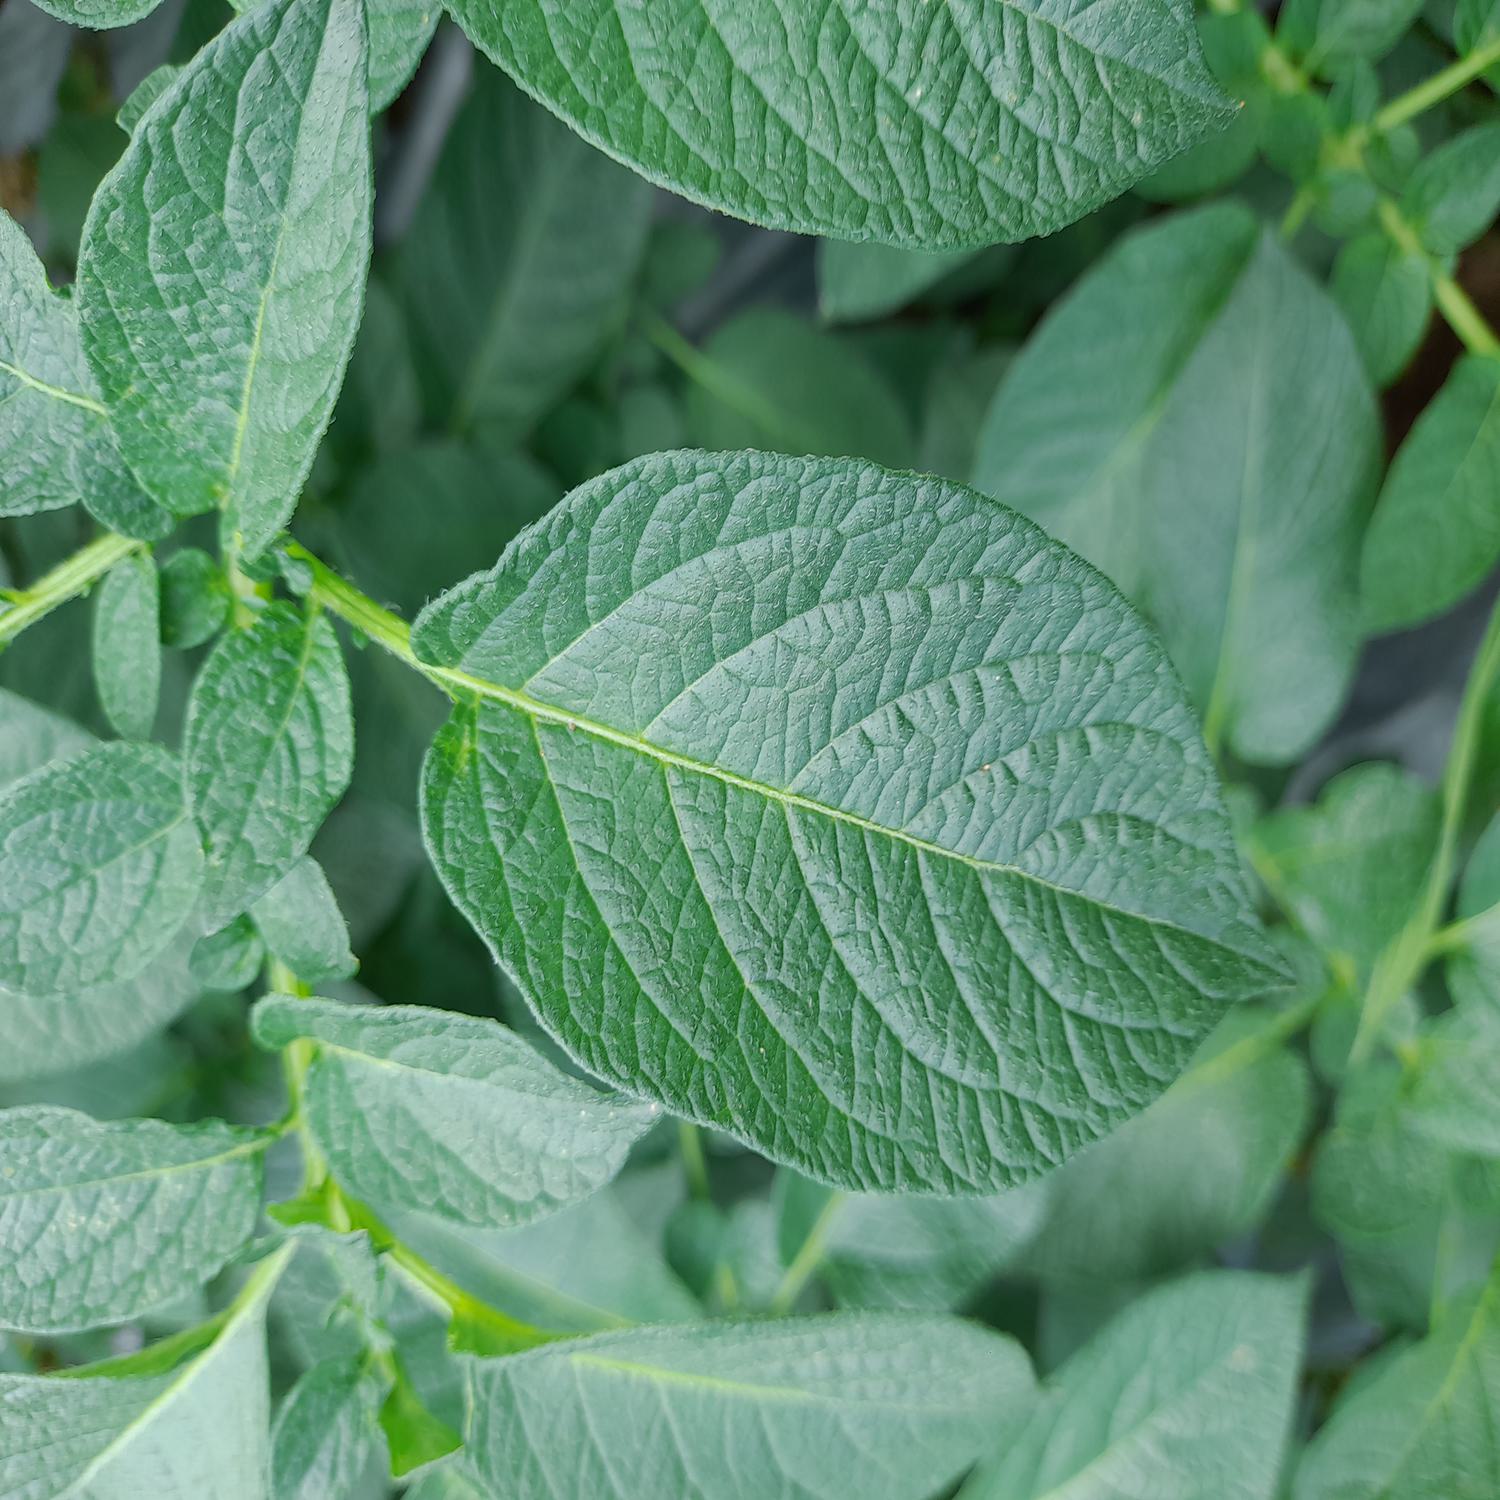
Etiqueta: Sana